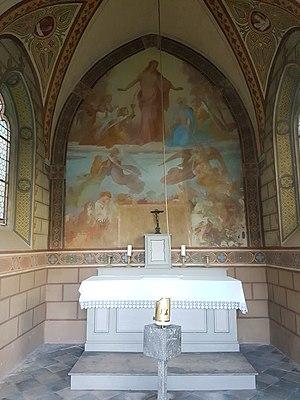
Cimetière et chapelle Valduna dans la commune de Rankweil à Vorarlberg, Autriche. Italiano: Cimitero e cappella Valduna nel comune Rankweil in Vorarlberg, Austria.